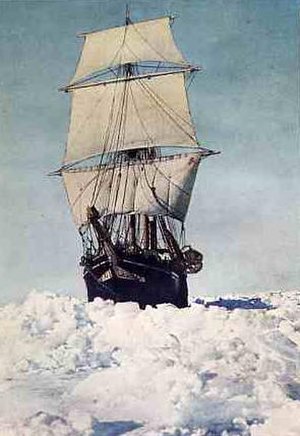
Endurance
Endurance ca. 1915 på Endurance-ekspeditionen.
Endurance var en tremastet barkentine som Ernest Shackleton benyttede til at sejle til Antarktis på Endurance-ekspeditionen i 1914. Hun blev søsat i 1912 i Sandefjord i Norge. Under ekspeditionen blev skibet fanget i pakisen, hvor det til sidst blev knust og sank tre år senere i Weddellhavet ved Antarktis.